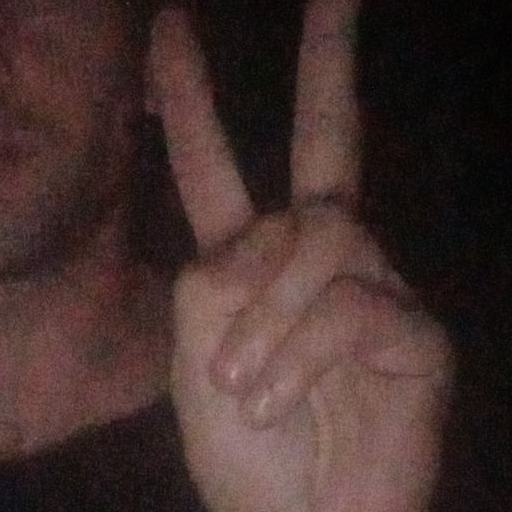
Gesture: peace